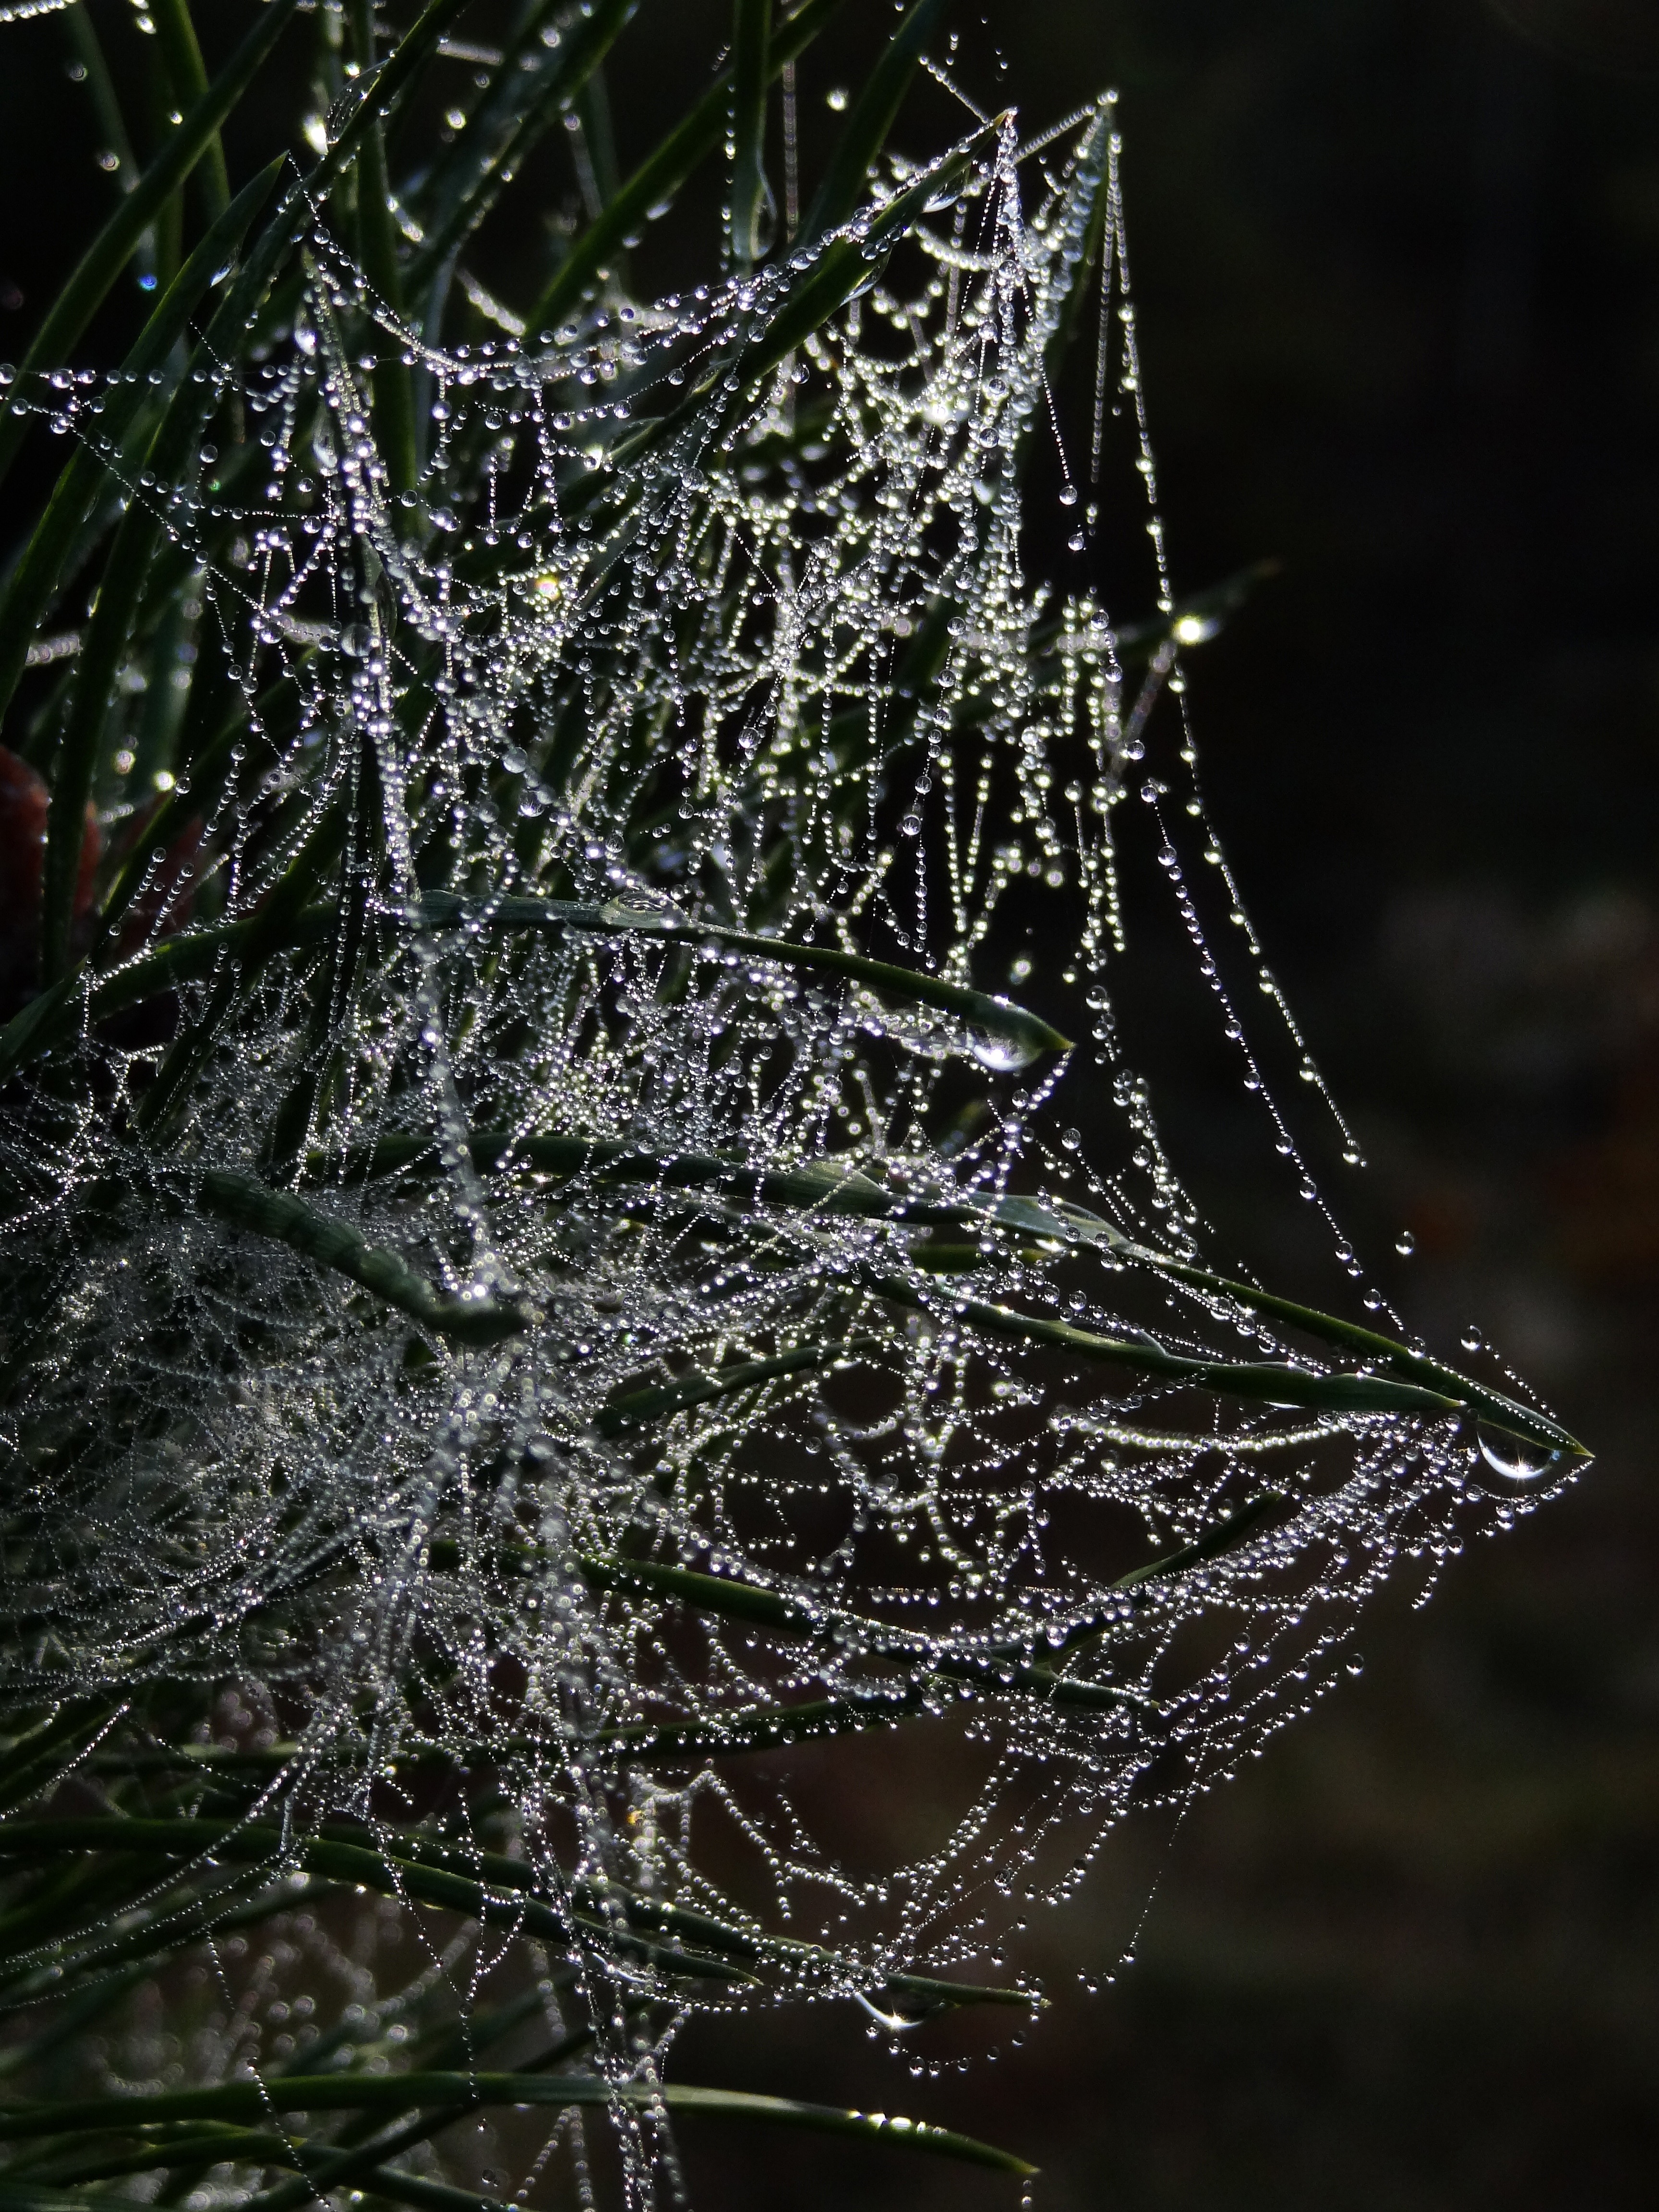
branch, dew, material, invertebrate, twig, spider web, cobweb, spider, dewdrop, arachnid, moisture, spider webs, cobwebs, morgentau, macro photography, beaded